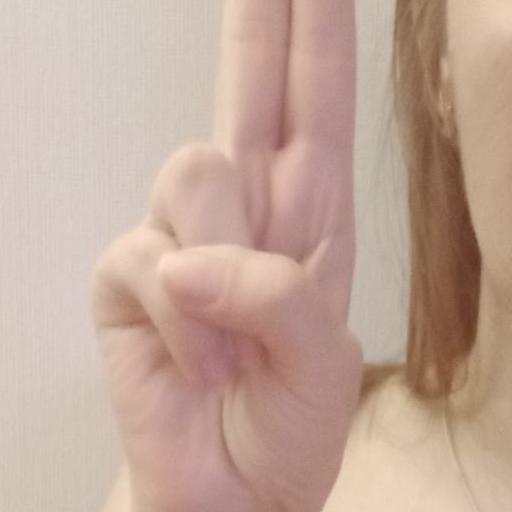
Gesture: two_up